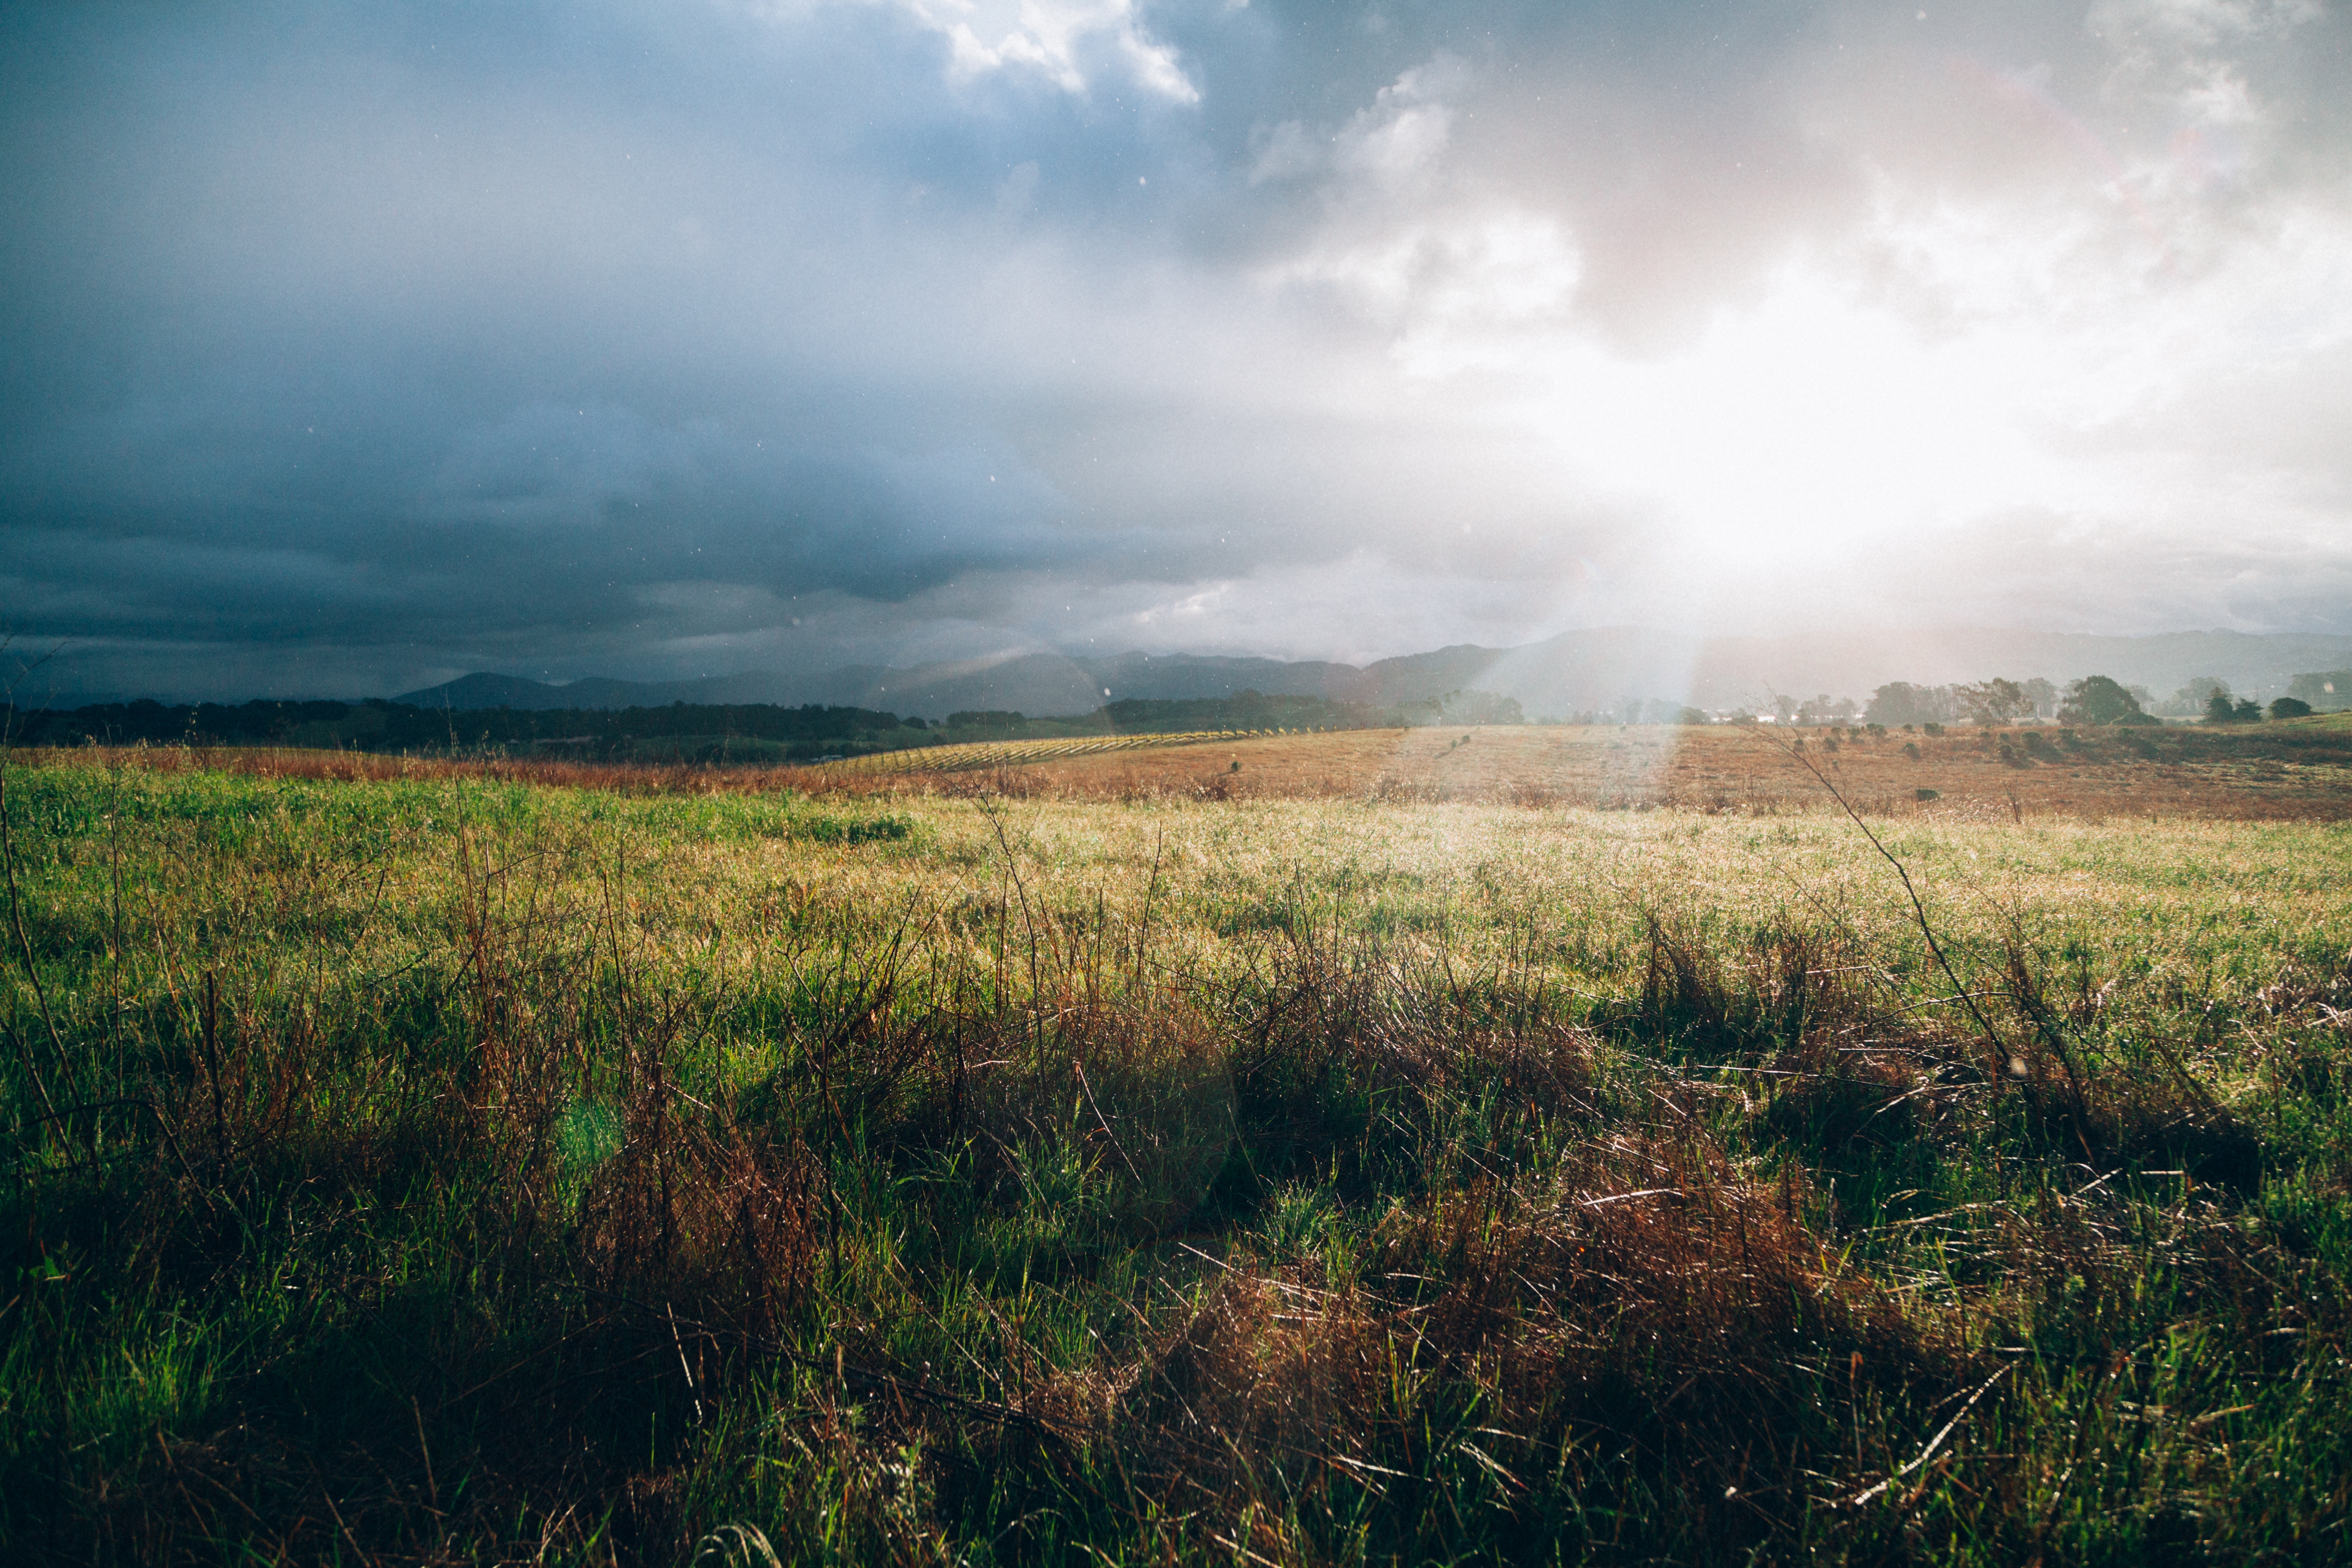
landscape, tree, nature, forest, grass, horizon, wilderness, mountain, light, cloud, sky, sunshine, sun, sunset, mist, field, meadow, prairie, sunlight, ray, morning, hill, summer, environment, scenery, weather, soil, agriculture, plain, grassland, bright, wetland, plateau, habitat, ecosystem, steppe, rural area, outdoor lighting, grass field, nature background, natural environment, geographical feature, atmospheric phenomenon, grass family